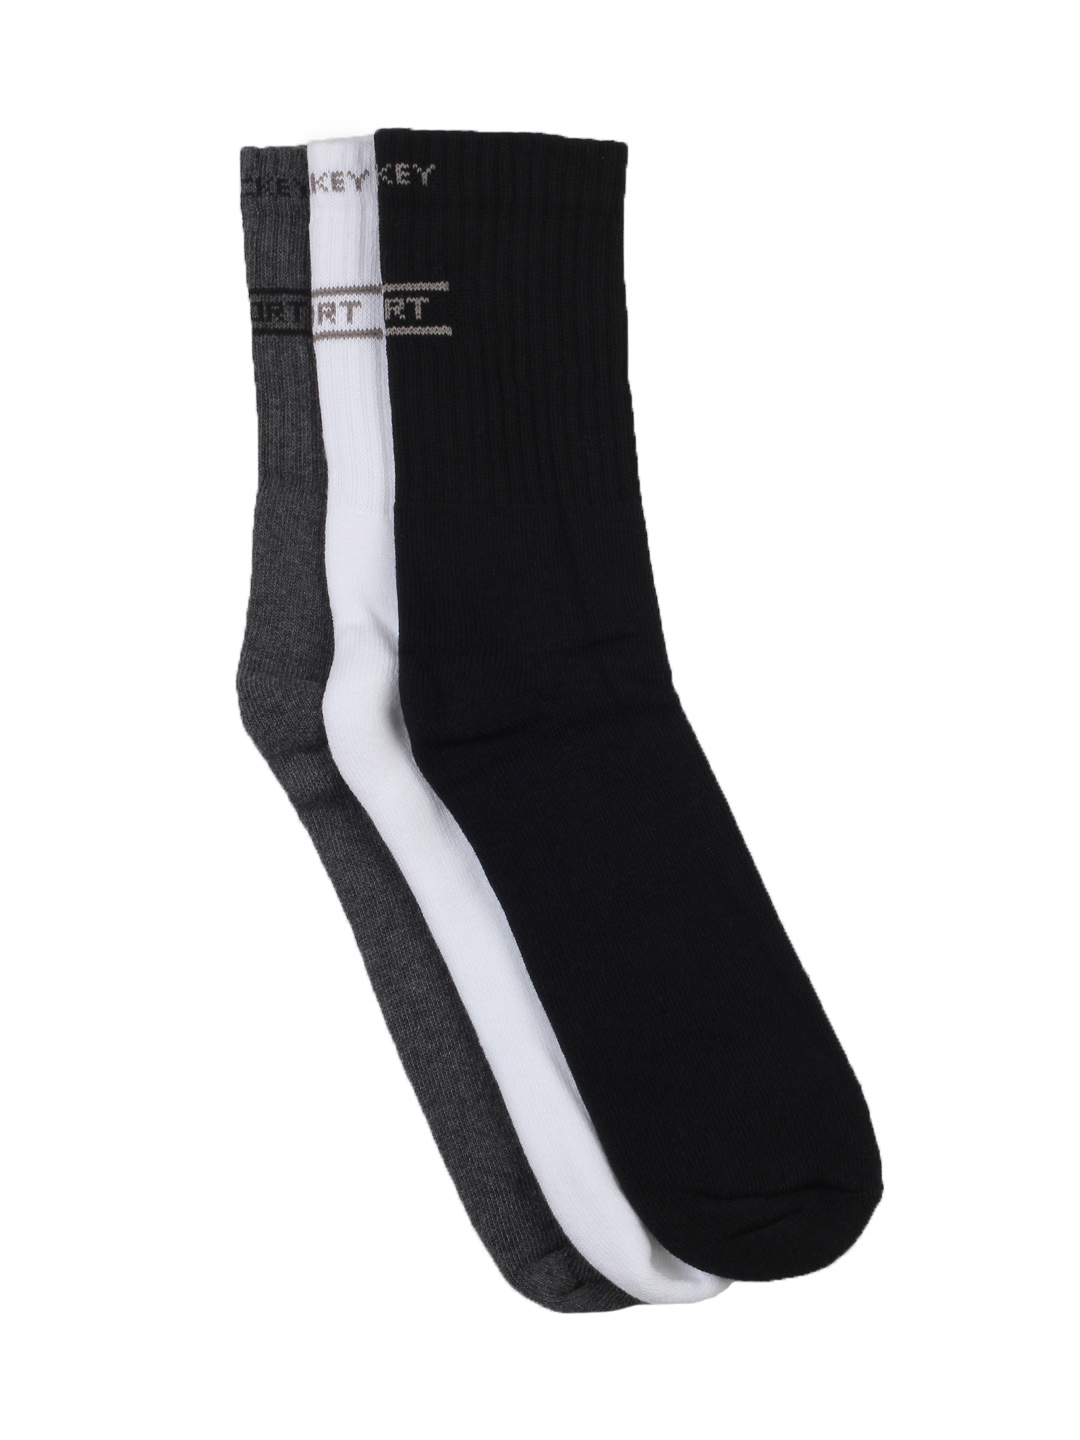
Jockey LCESCBRA Men Pack of 3 Socks 2004
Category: Accessories / Socks / Socks
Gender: Men
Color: Black
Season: Summer 2016
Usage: Sports